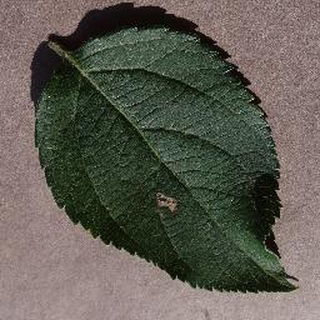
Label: healthy_apple